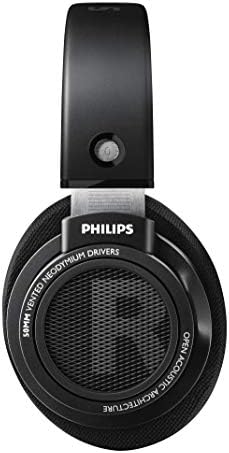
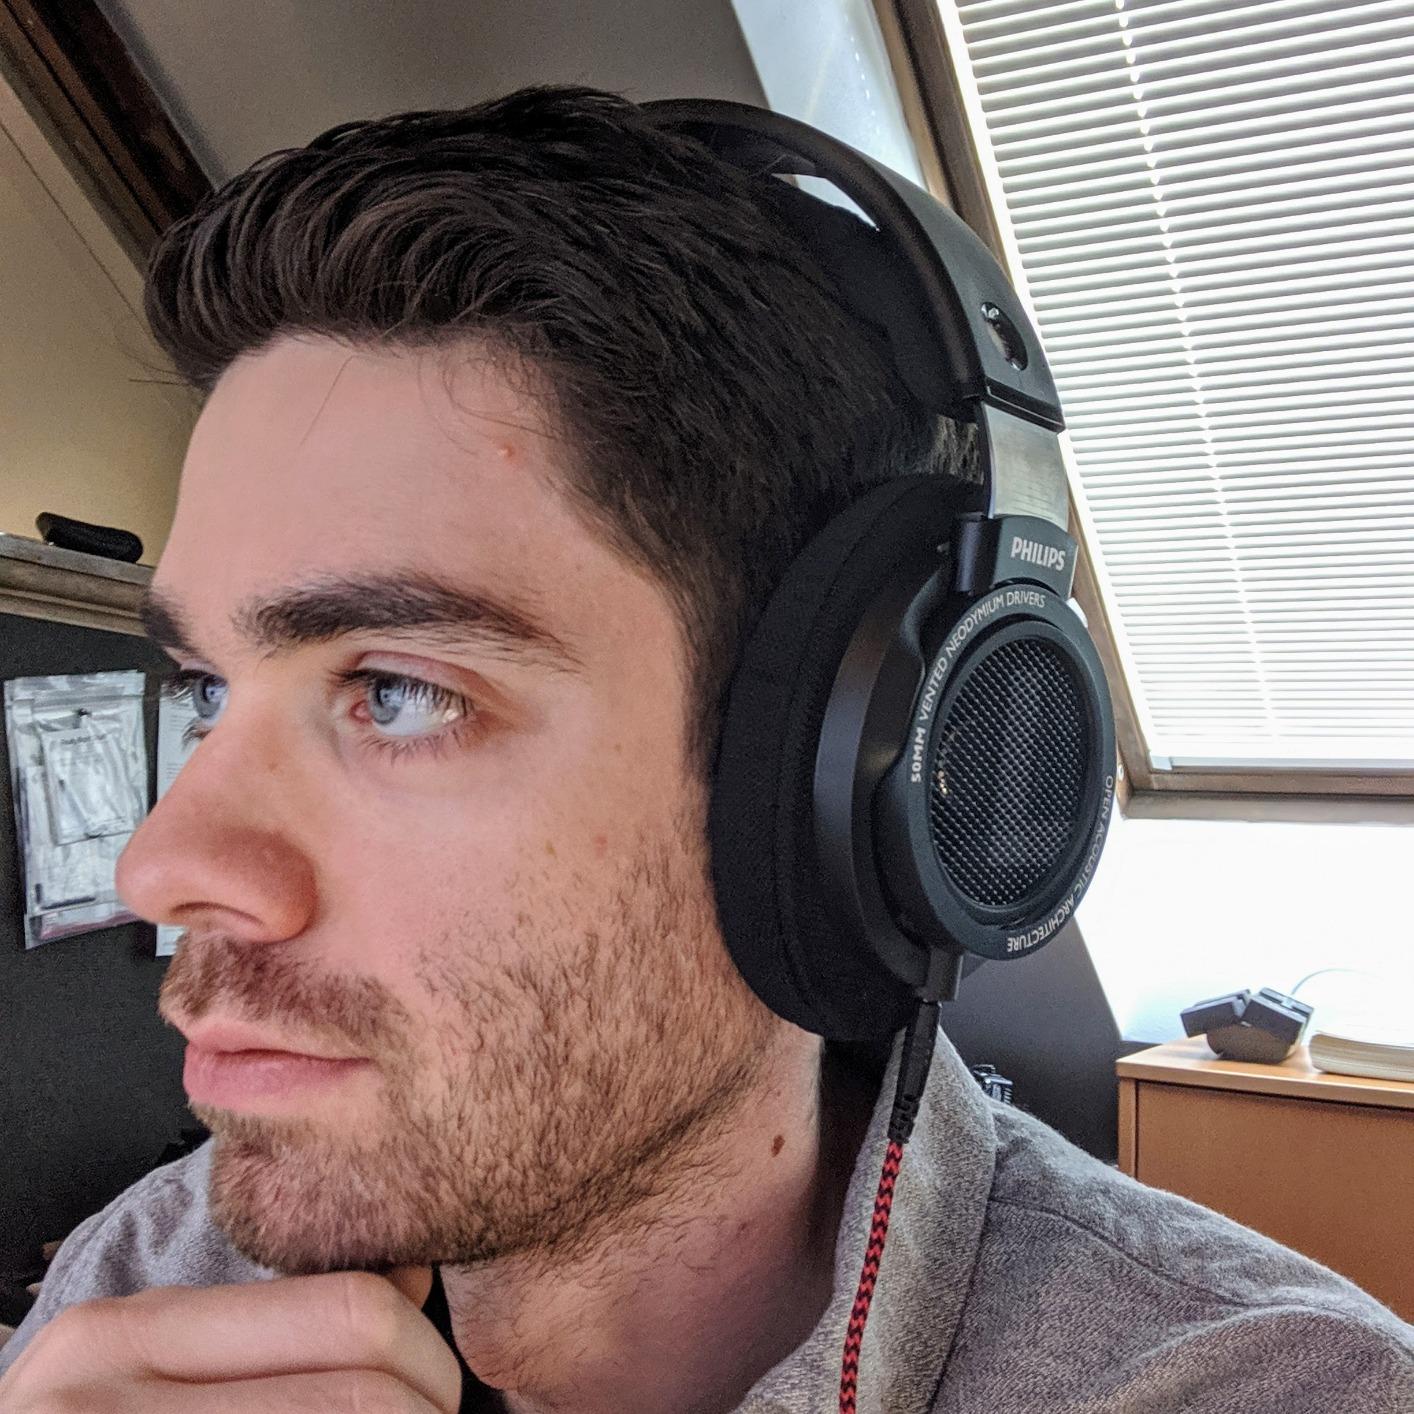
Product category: headphones
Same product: yes